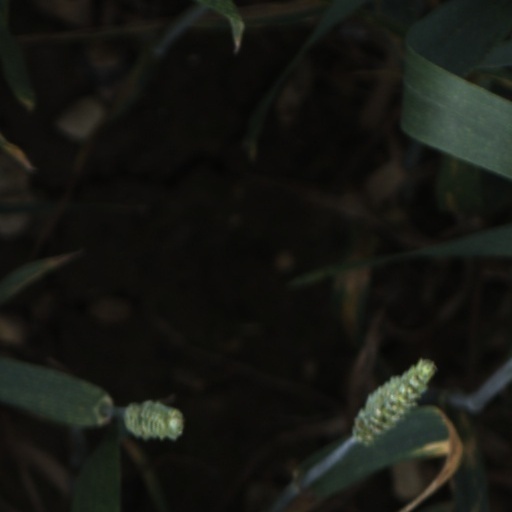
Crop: wheat